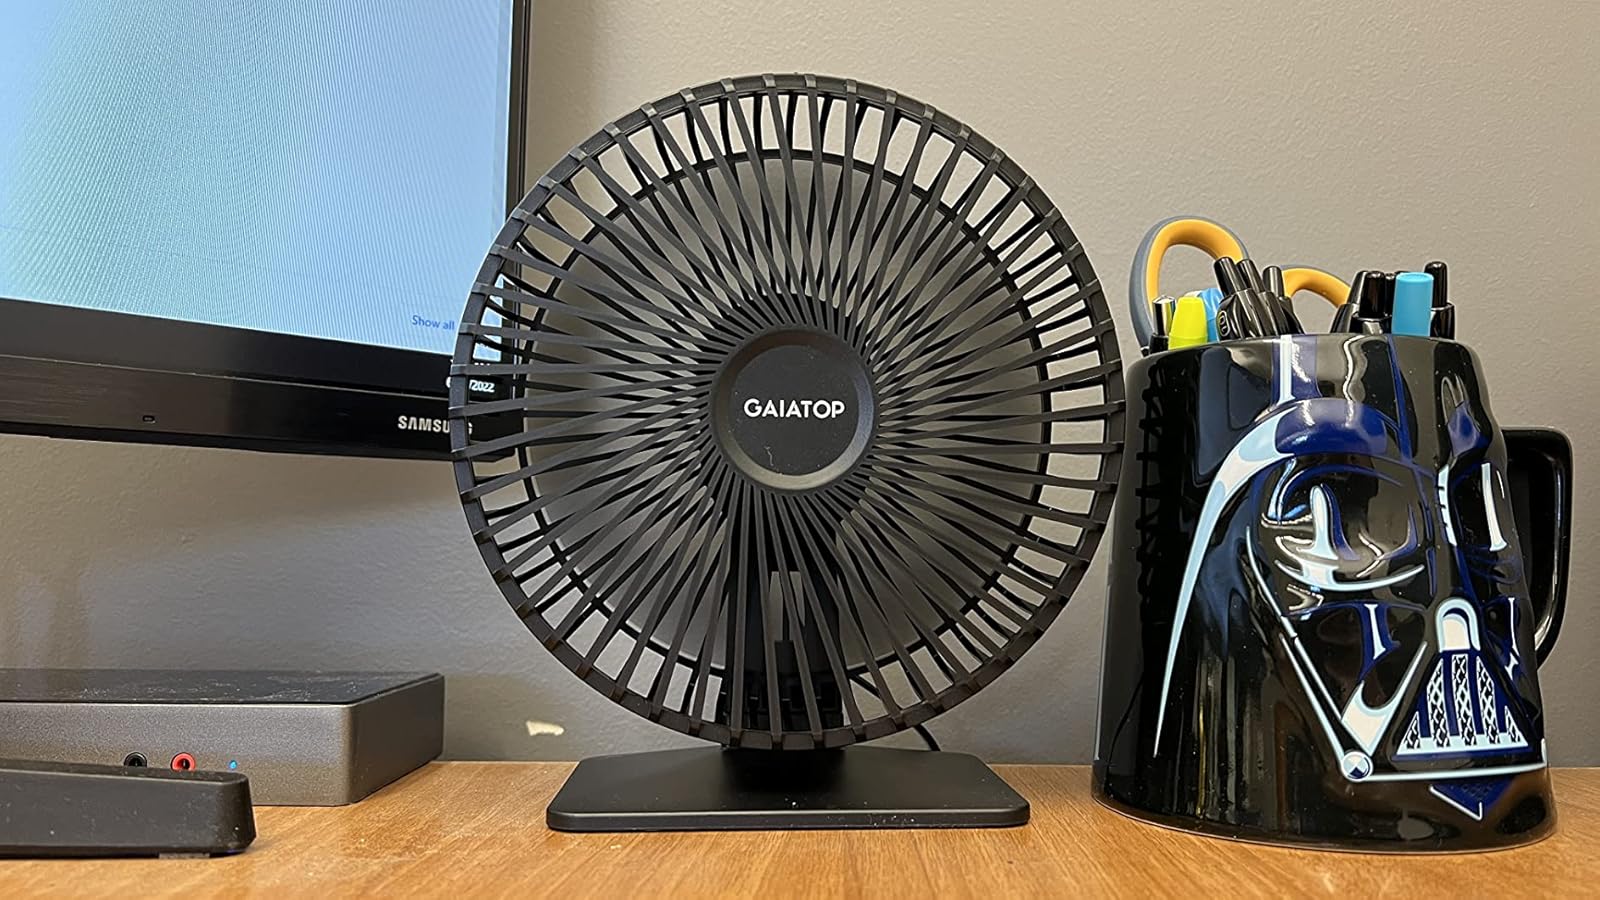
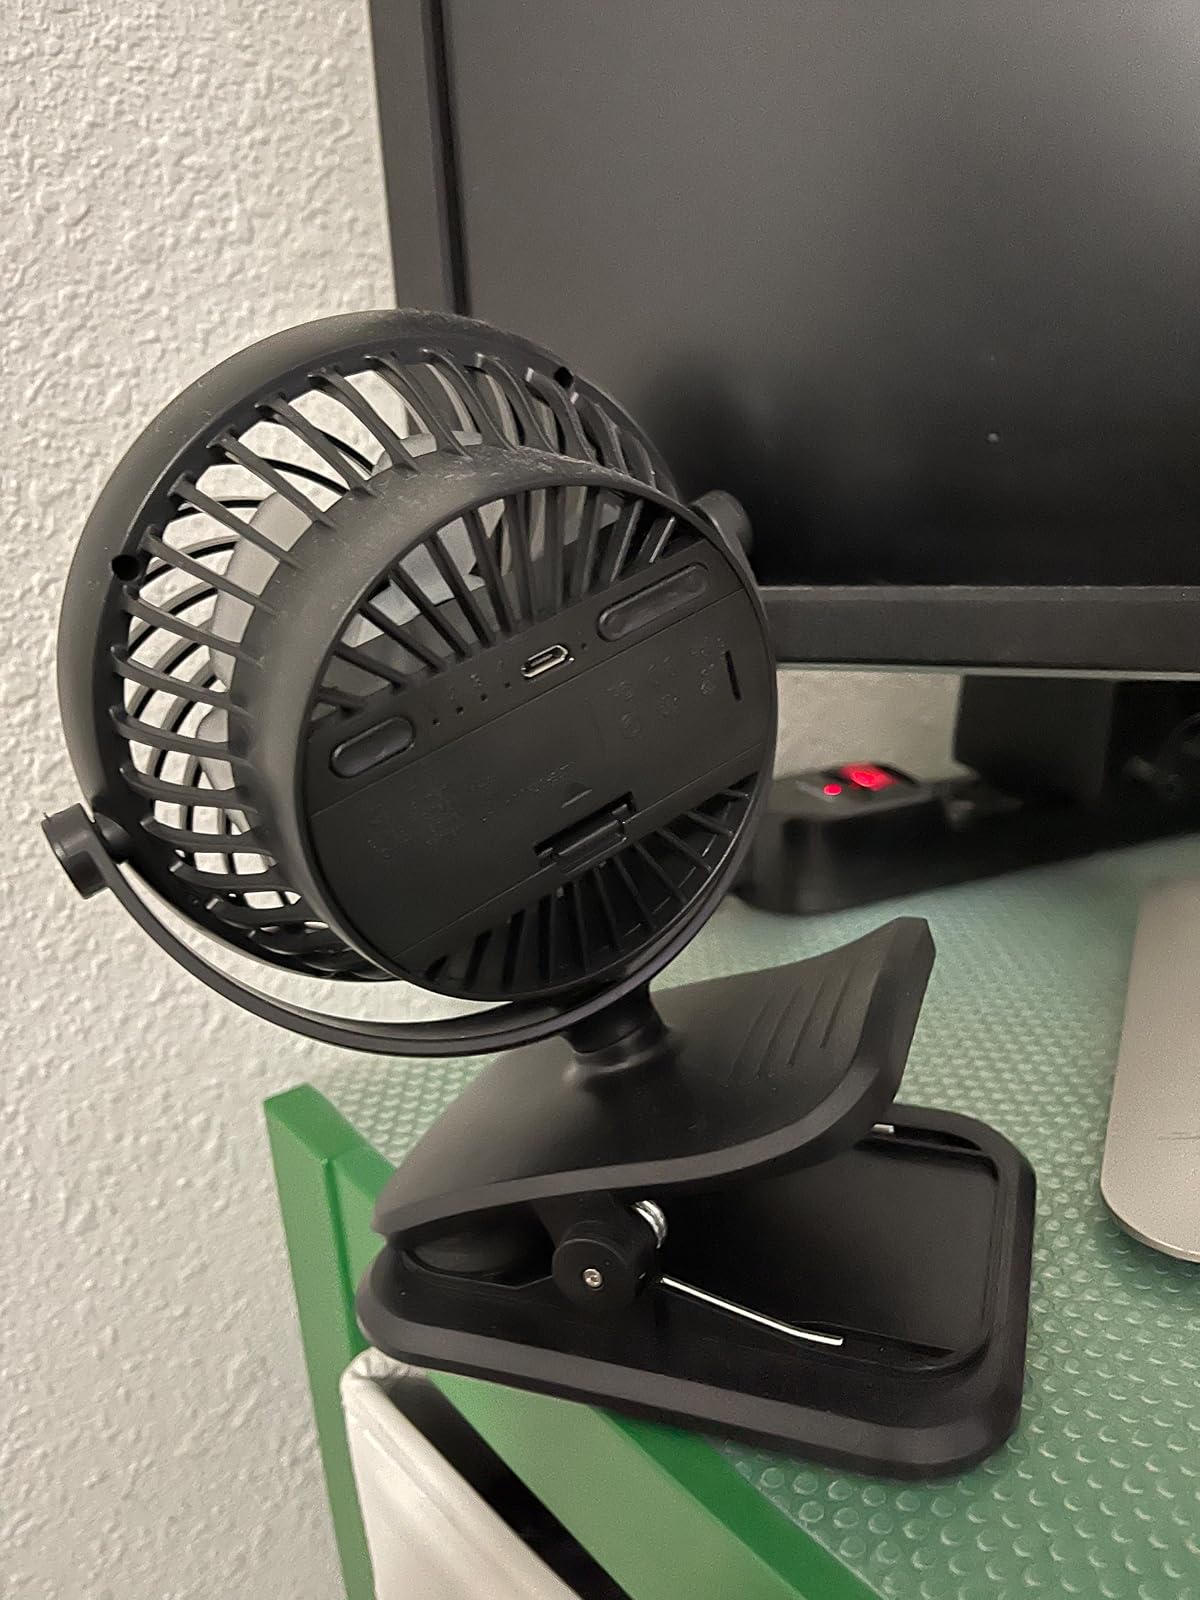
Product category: fan
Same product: no